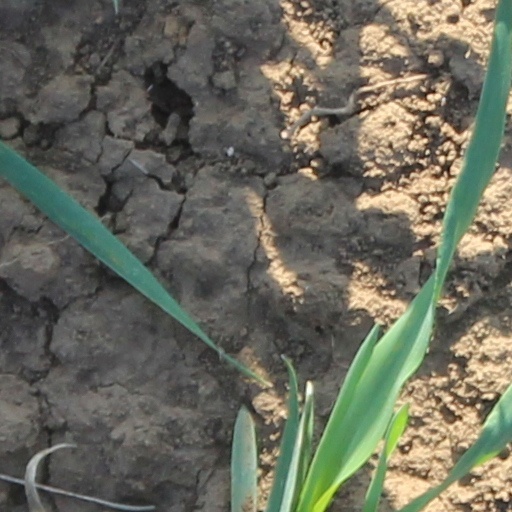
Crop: wheat